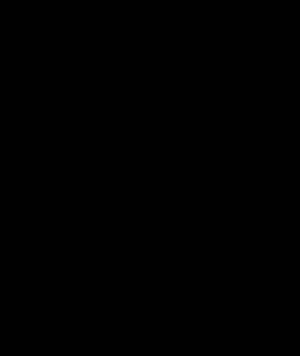
Kid l'Insaisissable ou Kid Cat Burglar, originellement nommé Kaitō Kid, est un personnage des mangas Détective Conan et Magic Kaito. Sa véritable identité est Kaito Kuroba.